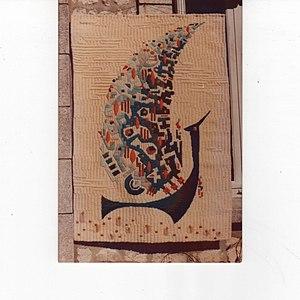
Tapisserie de Pierre Lardin, en laine sur canevas, réalisée en 1975 et exposée dans sa demeure en 1976.
Pierre Lardin, né le 14 janvier 1902 et mort en août 1982 à Paris, est un artiste verrier français, l'un des plus réputés de l'après-guerre avec Max Ingrand et Robert Pansart.